Kent State football (1920–1929)

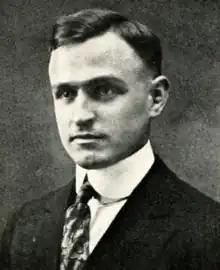
Paul G. Chandler, Kent State's first football coach

The Kent State football program represented Kent State Normal College (later Kent State University) in American football during its first decade from 1920 to 1929. The team was known as the Silver Foxes from 1920 to 1926 and as the Golden Flashes from 1927 forward. The team operated as an independent and compiled a record of 10–41–7 for the decade.